T. K. Ramakrishnan

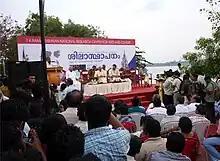
T. K. Ramakrishnan Research center inaugural ceremony

T. K. Ramakrishnan (1922 – 21 April 2006) was a politician from Tripunithura, Kerala, India. Ramakrishnan won the assembly elections seven times and was the opposition leader in the fifth Kerala Legislative Assembly in 1979. He was in charge of the Home, Excise, Cultural Affairs and Fisheries Departments during the Left Democratic Front administration at different times. He was a Central Committee member of Communist Party of India (Marxist). T. K. Ramakrishnan died 21 April 2006. T.K started his public life in the student movement and later became a trade union activist. He functioned as the State President and Secretary of the Kerala Karshaka Sanghom. Com. T. K was a multi- faceted. He has five children and 10 grandchildren. He had left his mark in the cultural front also. He had also excelled in his role as M.L.A and as a Cabinet Minister in charge of various portfolios like fisheries, co-operation, culture etc.